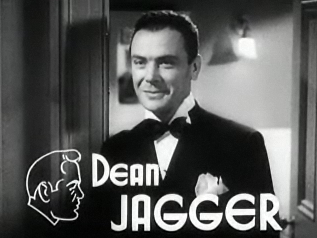
ดีน แจกเกอร์

| name = ดีน แจกเกอร์
| image = Dean Jagger in Dangerous Number trailer.jpg
| caption = แจกเกอร์ใน "เดนเจอรัสนัมเบอร์" (1937)
| imagesize = 250px
| birth_place = โคลัมบัสโกรฟ หรือ ลีมา รัฐโอไฮโอ สหรัฐ
| death_place = แซนตามอนิกา (รัฐแคลิฟอร์เนีย)|แซนตามอนิกา รัฐแคลิฟอร์เนีย สหรัฐ
| resting_place = อุทยานุสรณ์เลกวูด ฮิวสัน รัฐแคลิฟอร์เนีย
| occupation = นักแสดง
| yearsactive = 1928–1987
| children = 3
 ดีน เจฟฟรีย์ แจกเกอร์ (; 7 พฤศจิกายน ค.ศ. 1903 – 5 กุมภาพันธ์ ค.ศ. 1991) เป็นนักแสดงชาวอเมริกัน เจ้าของรางวัลออสการ์ สาขานักแสดงสมทบชายยอดเยี่ยม จากบทบาทเฮนรี คิง ในภาพยนตร์สงครามเรื่อง "ทเวลฟ์โอคล็อกไฮ" (1949)
แจกเกอร์เสียชีวิตเมื่อวันที่ 5 กุมภาพันธ์ ค.ศ. 1991 ด้วยโรคระบบหัวใจหลอดเลือด
== ชีวิตช่วงแรก ==
ดีน ไอดา แจกเกอร์ เกิดในโคลัมบัสโกรฟ หรือ ลีมา รัฐโอไฮโอ แจกเกอร์ใช้ชีวิตช่วงปีแรก ๆ ในฟาร์ม เมื่อเขาอายุ 14 ปี เขาทำงานเป็นเจ้าหน้าที่โรงพยาบาลในสถานบำบัดDean Jagger Got Start Denouncing 'Demon Rum'
Hopper, Hedda. Los Angeles Times 26 Feb 1950: D1. และเข้าศึกษาที่วิทยาลัยวาแบช ขณะศึกษาอยู่ที่นั่น เขาเป็นสมาชิกของสมาคมนักศึกษาชาย แลมดาชีแอลฟา (Lambda Chi Alpha) แต่ตัดสินใจลาออก ระหว่างอยู่ในชั้นปีที่สองและตระหนักถึงชีวิตของเขาที่ไม่เหมาะกับการศึกษา หลังจากย้ายไปที่ชิคาโก เขาเรียนการแสดงที่วิทยาลัยศิลปะแห่งไลซี และได้ทำการแสดงโวเดอวีลบนเวที
== อ้างอิง ==
== แหล่งข้อมูลอื่น ==
*
*
หมวดหมู่:บุคคลที่เกิดในปี พ.ศ. 2446
หมวดหมู่:บุคคลที่เสียชีวิตในปี พ.ศ. 2534
หมวดหมู่:นักแสดงชายชาวอเมริกันในศตวรรษที่ 20
หมวดหมู่:นักแสดงภาพยนตร์ชายชาวอเมริกัน
หมวดหมู่:นักแสดงละครโทรทัศน์ชายชาวอเมริกัน
หมวดหมู่:นักแสดงสมทบชายยอดเยี่ยม รางวัลออสการ์
หมวดหมู่:บุคคลจากรัฐโอไฮโอ